Mass media in Armenia

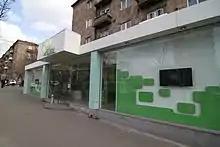
A Ucom service store in Yerevan's Arabkir district

Online media are growing. According to the local monitoring centre Circle.am (Rating and statistics for Armenian web resource) popular sites in Armenia include Hetq online, A1+ online, PanArmenian Network, News.am, Armenia Now, Armenia Today, Panorama.am, and Tert.am.